Dynamic range compression

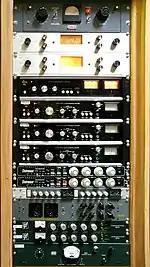
A rack of audio compressors in a recording studio. From top to bottom: Retro Instruments/Gates STA level; Spectra Sonic 610; Dbx 162; Dbx 165; Empirical Labs Distressor; Smart Research C2; Chandler Limited TG1; Daking FET (91579); and Altec 436c.

Dynamic range compression (DRC) or simply compression is an audio signal processing operation that reduces the volume of loud sounds or amplifies quiet sounds, thus reducing or "compressing" an audio signal's dynamic range. Compression is commonly used in sound recording and reproduction, broadcasting, live sound reinforcement and some instrument amplifiers.